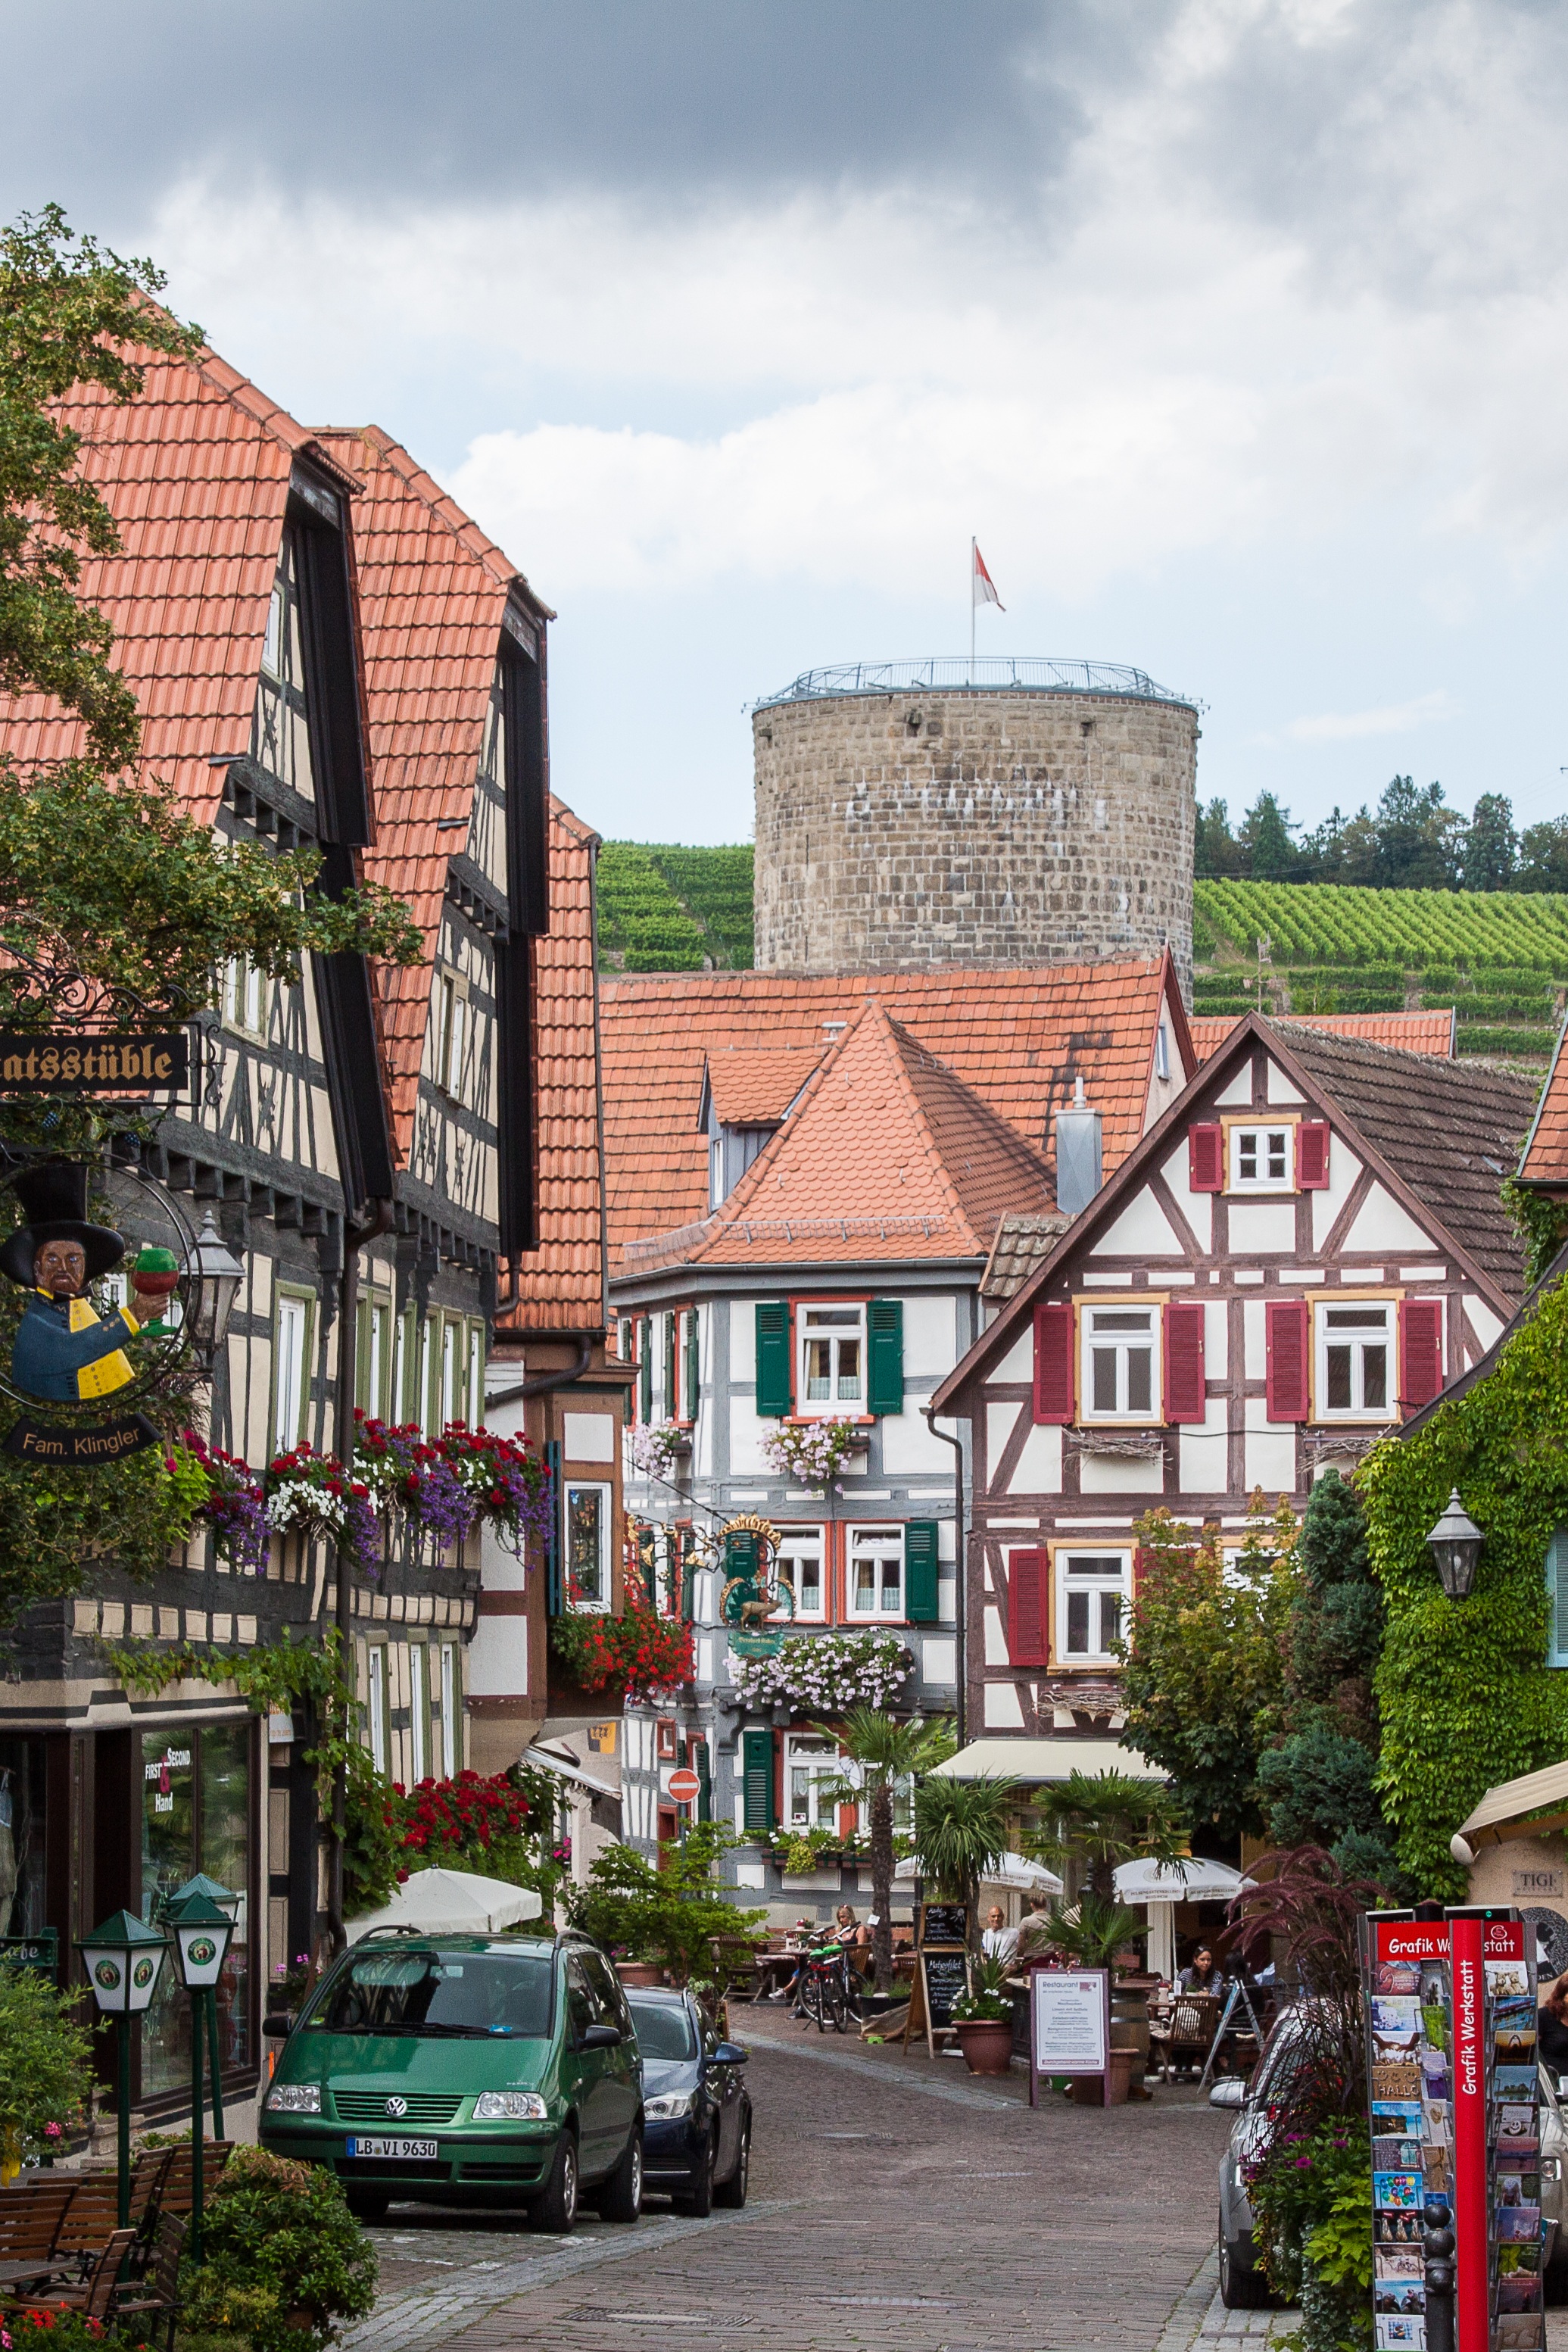
tree, house, town, city, cityscape, downtown, vacation, village, suburb, waterway, old town, neighbourhood, truss, baden w rttemberg, swabia, wine village, besigheim, kirch road, urban area, residential area, human settlement